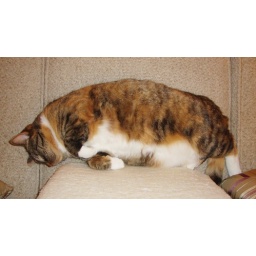
She is sleeping on the couch Taken by Edgar.